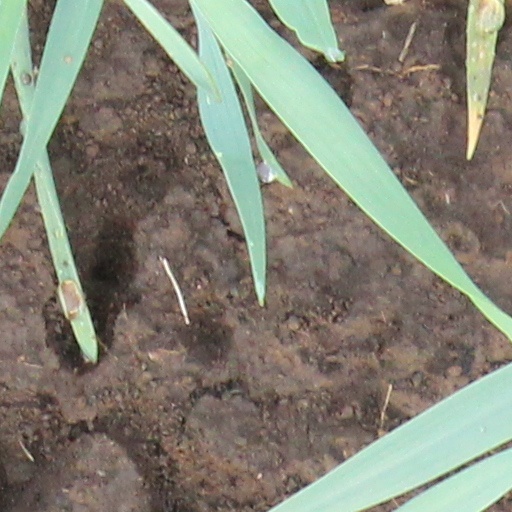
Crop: wheat